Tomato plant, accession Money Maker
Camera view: tilt-top (135 deg); turntable rotation: 180 degrees
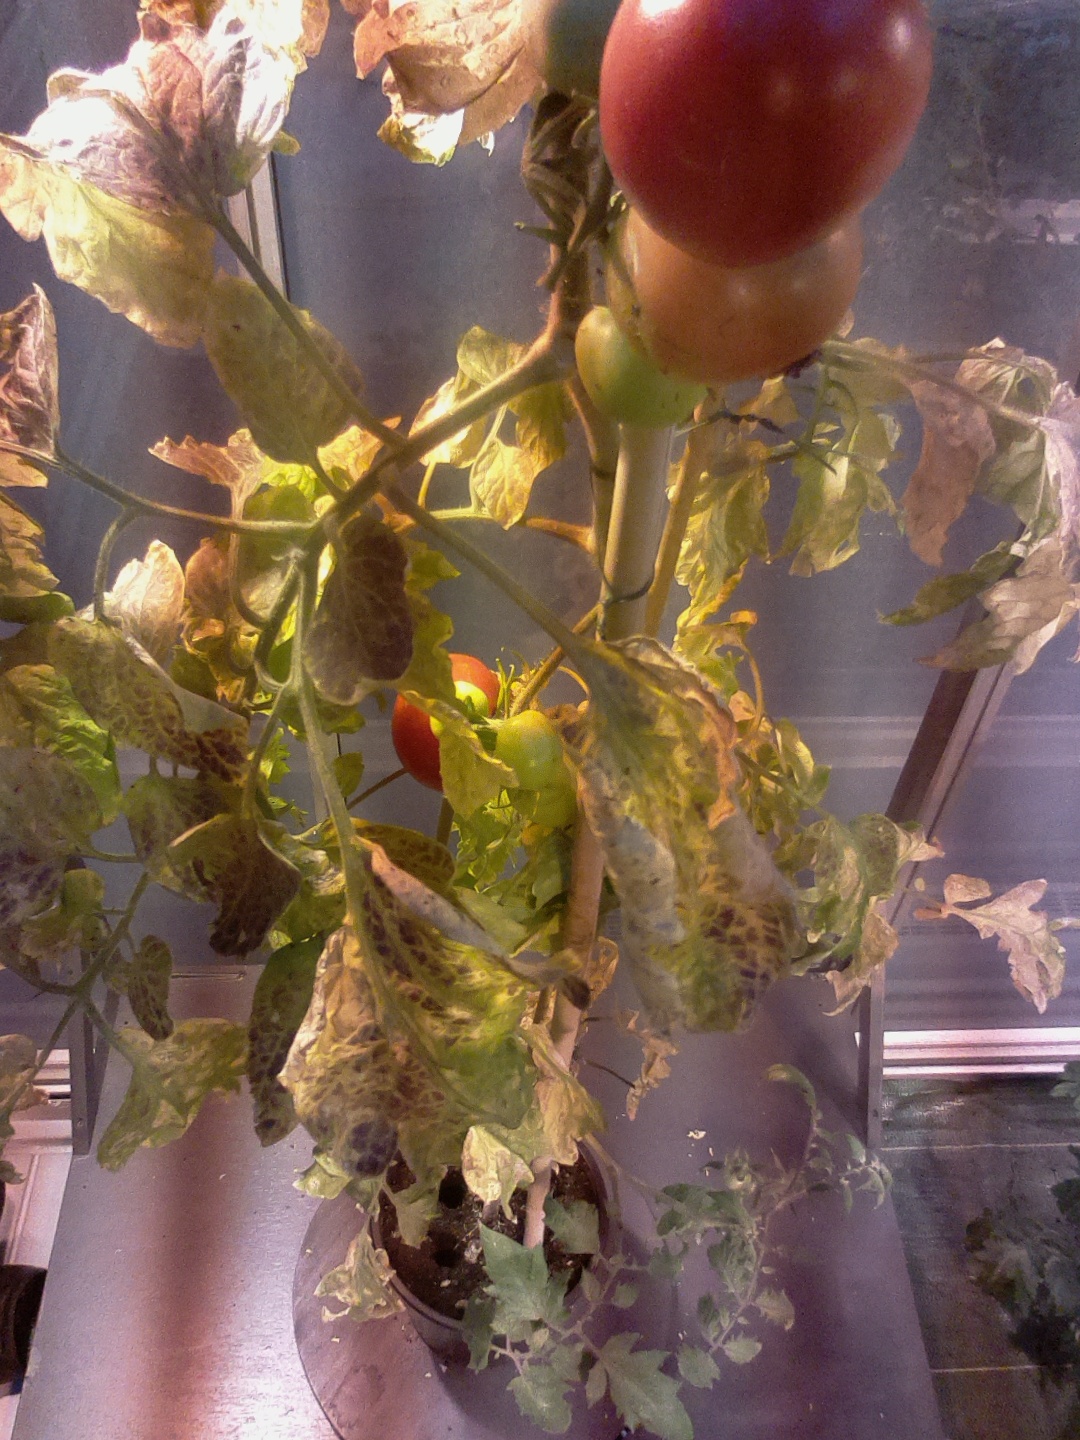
BBCH growth stage 87: 70%-80% of fruits show typical fully ripe color